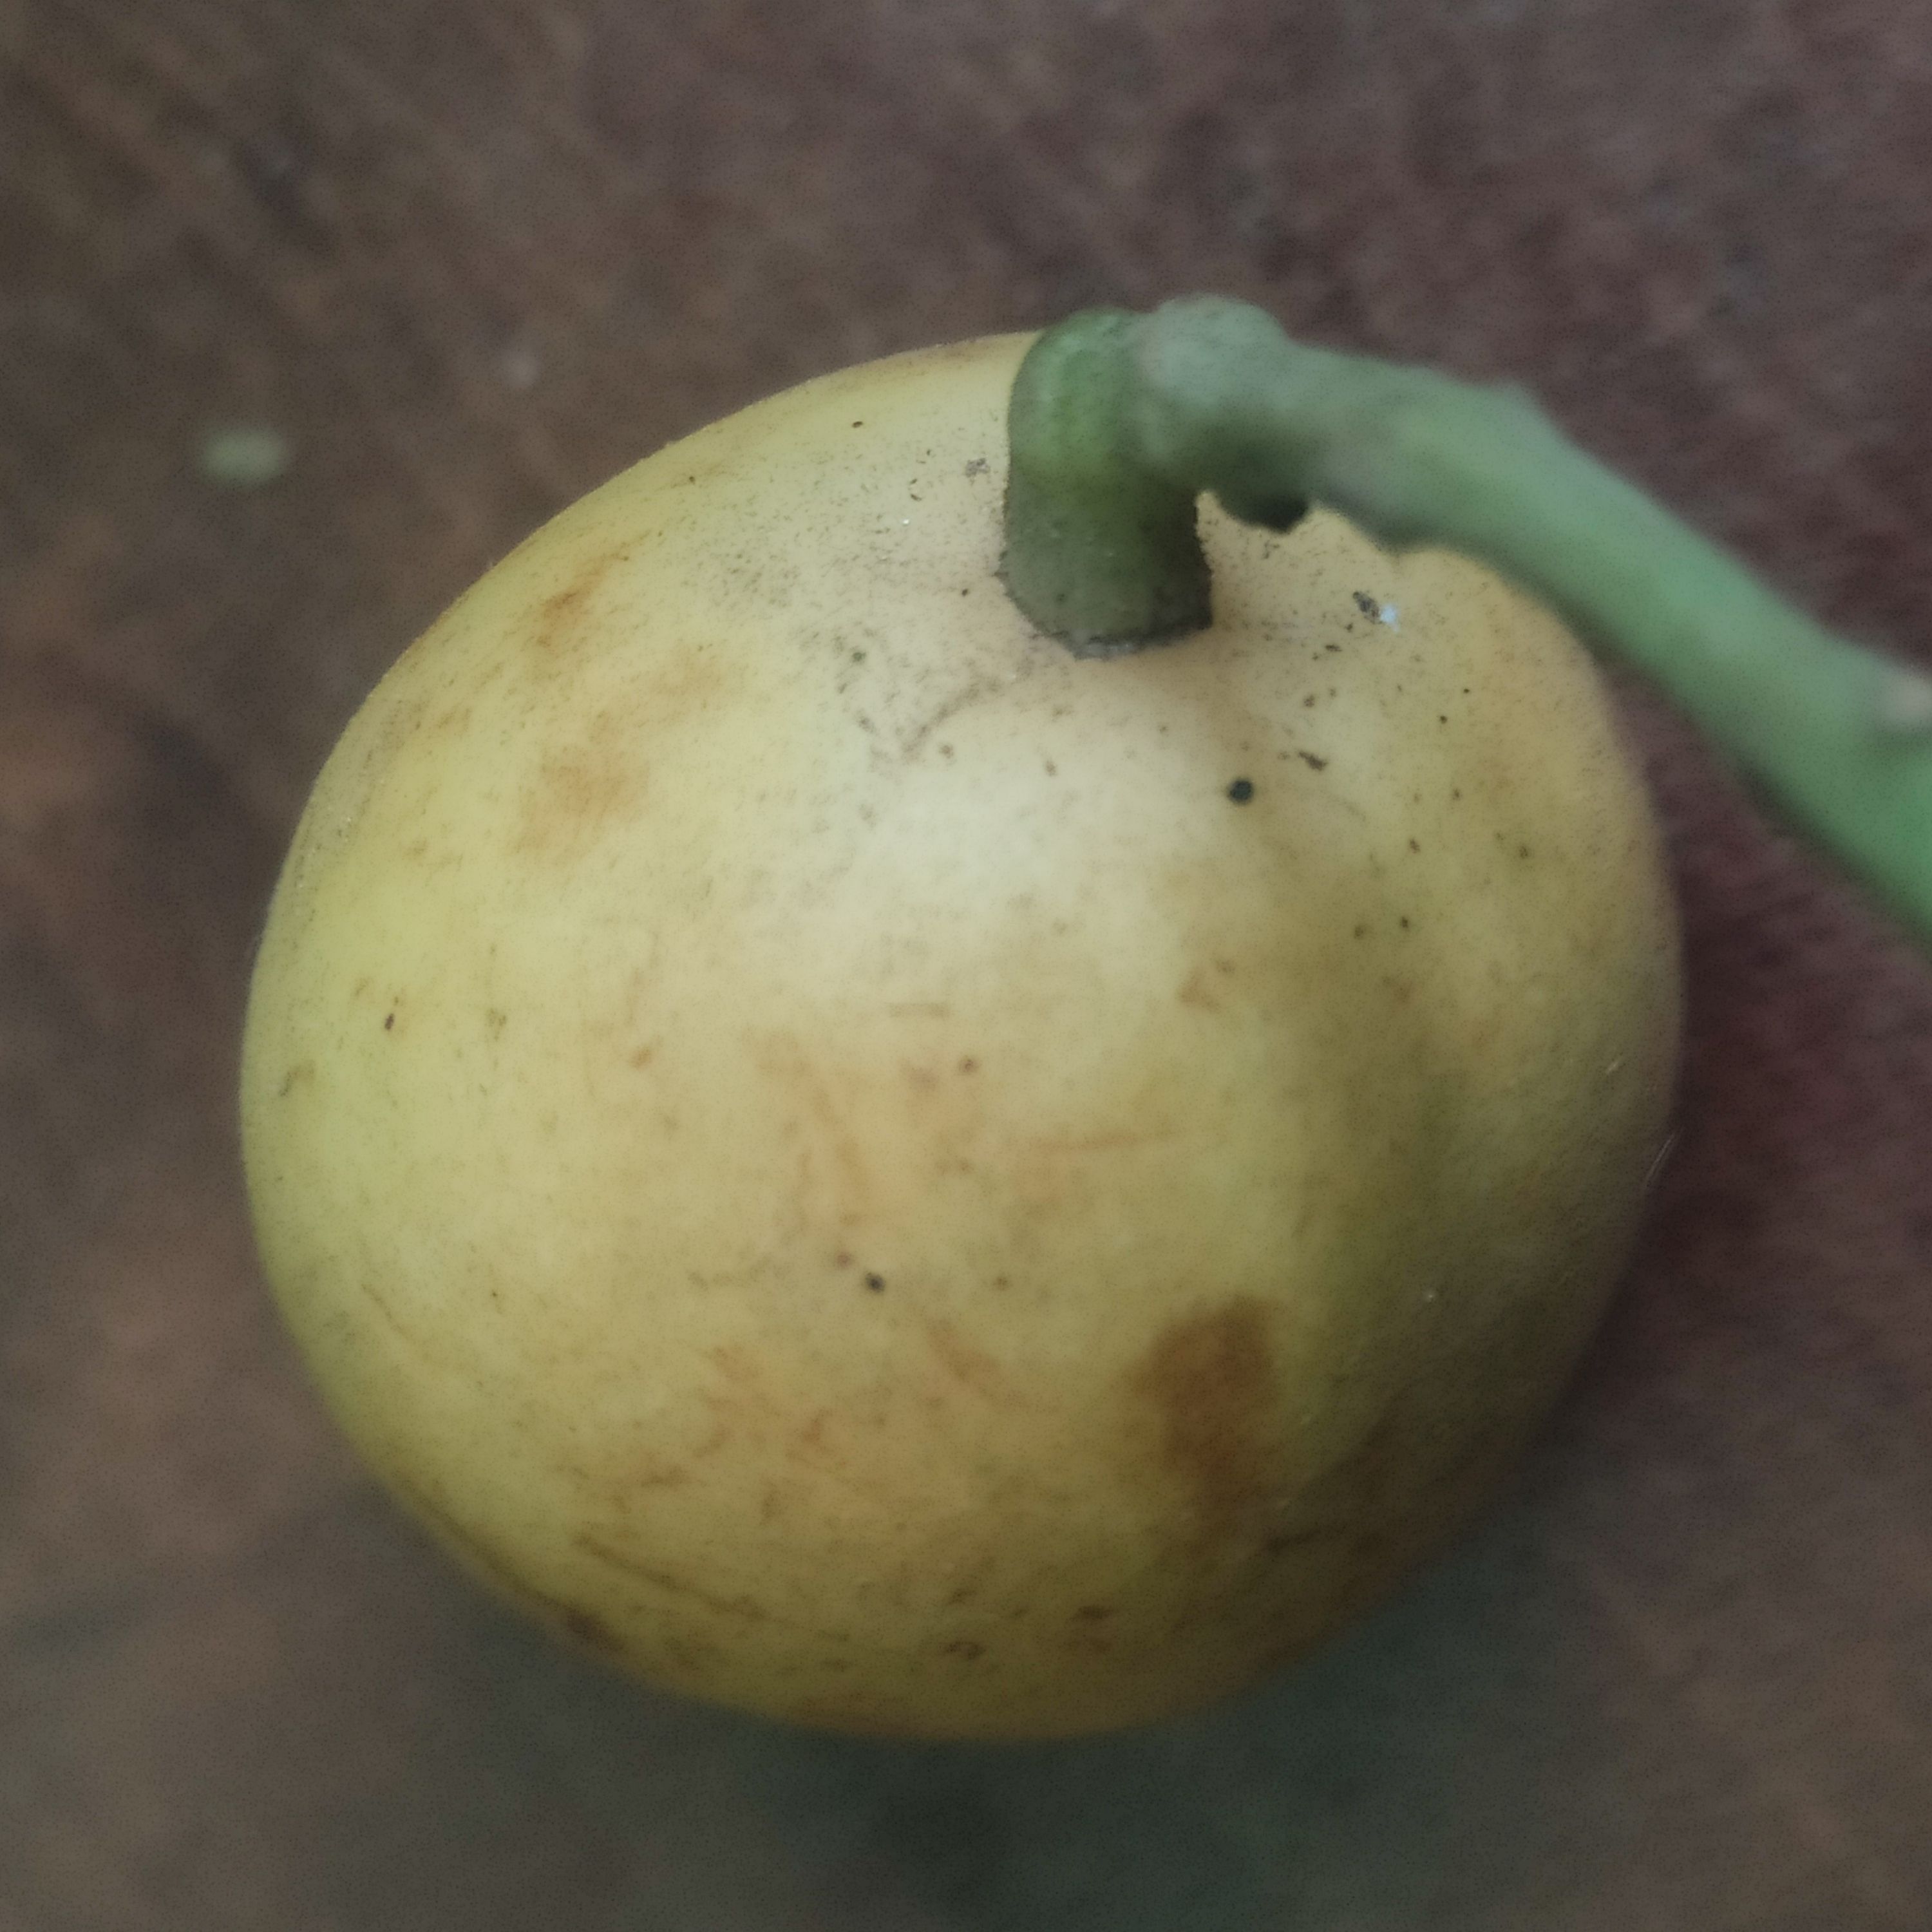
Fruit: burmese-grape
Grade: 1st-grade